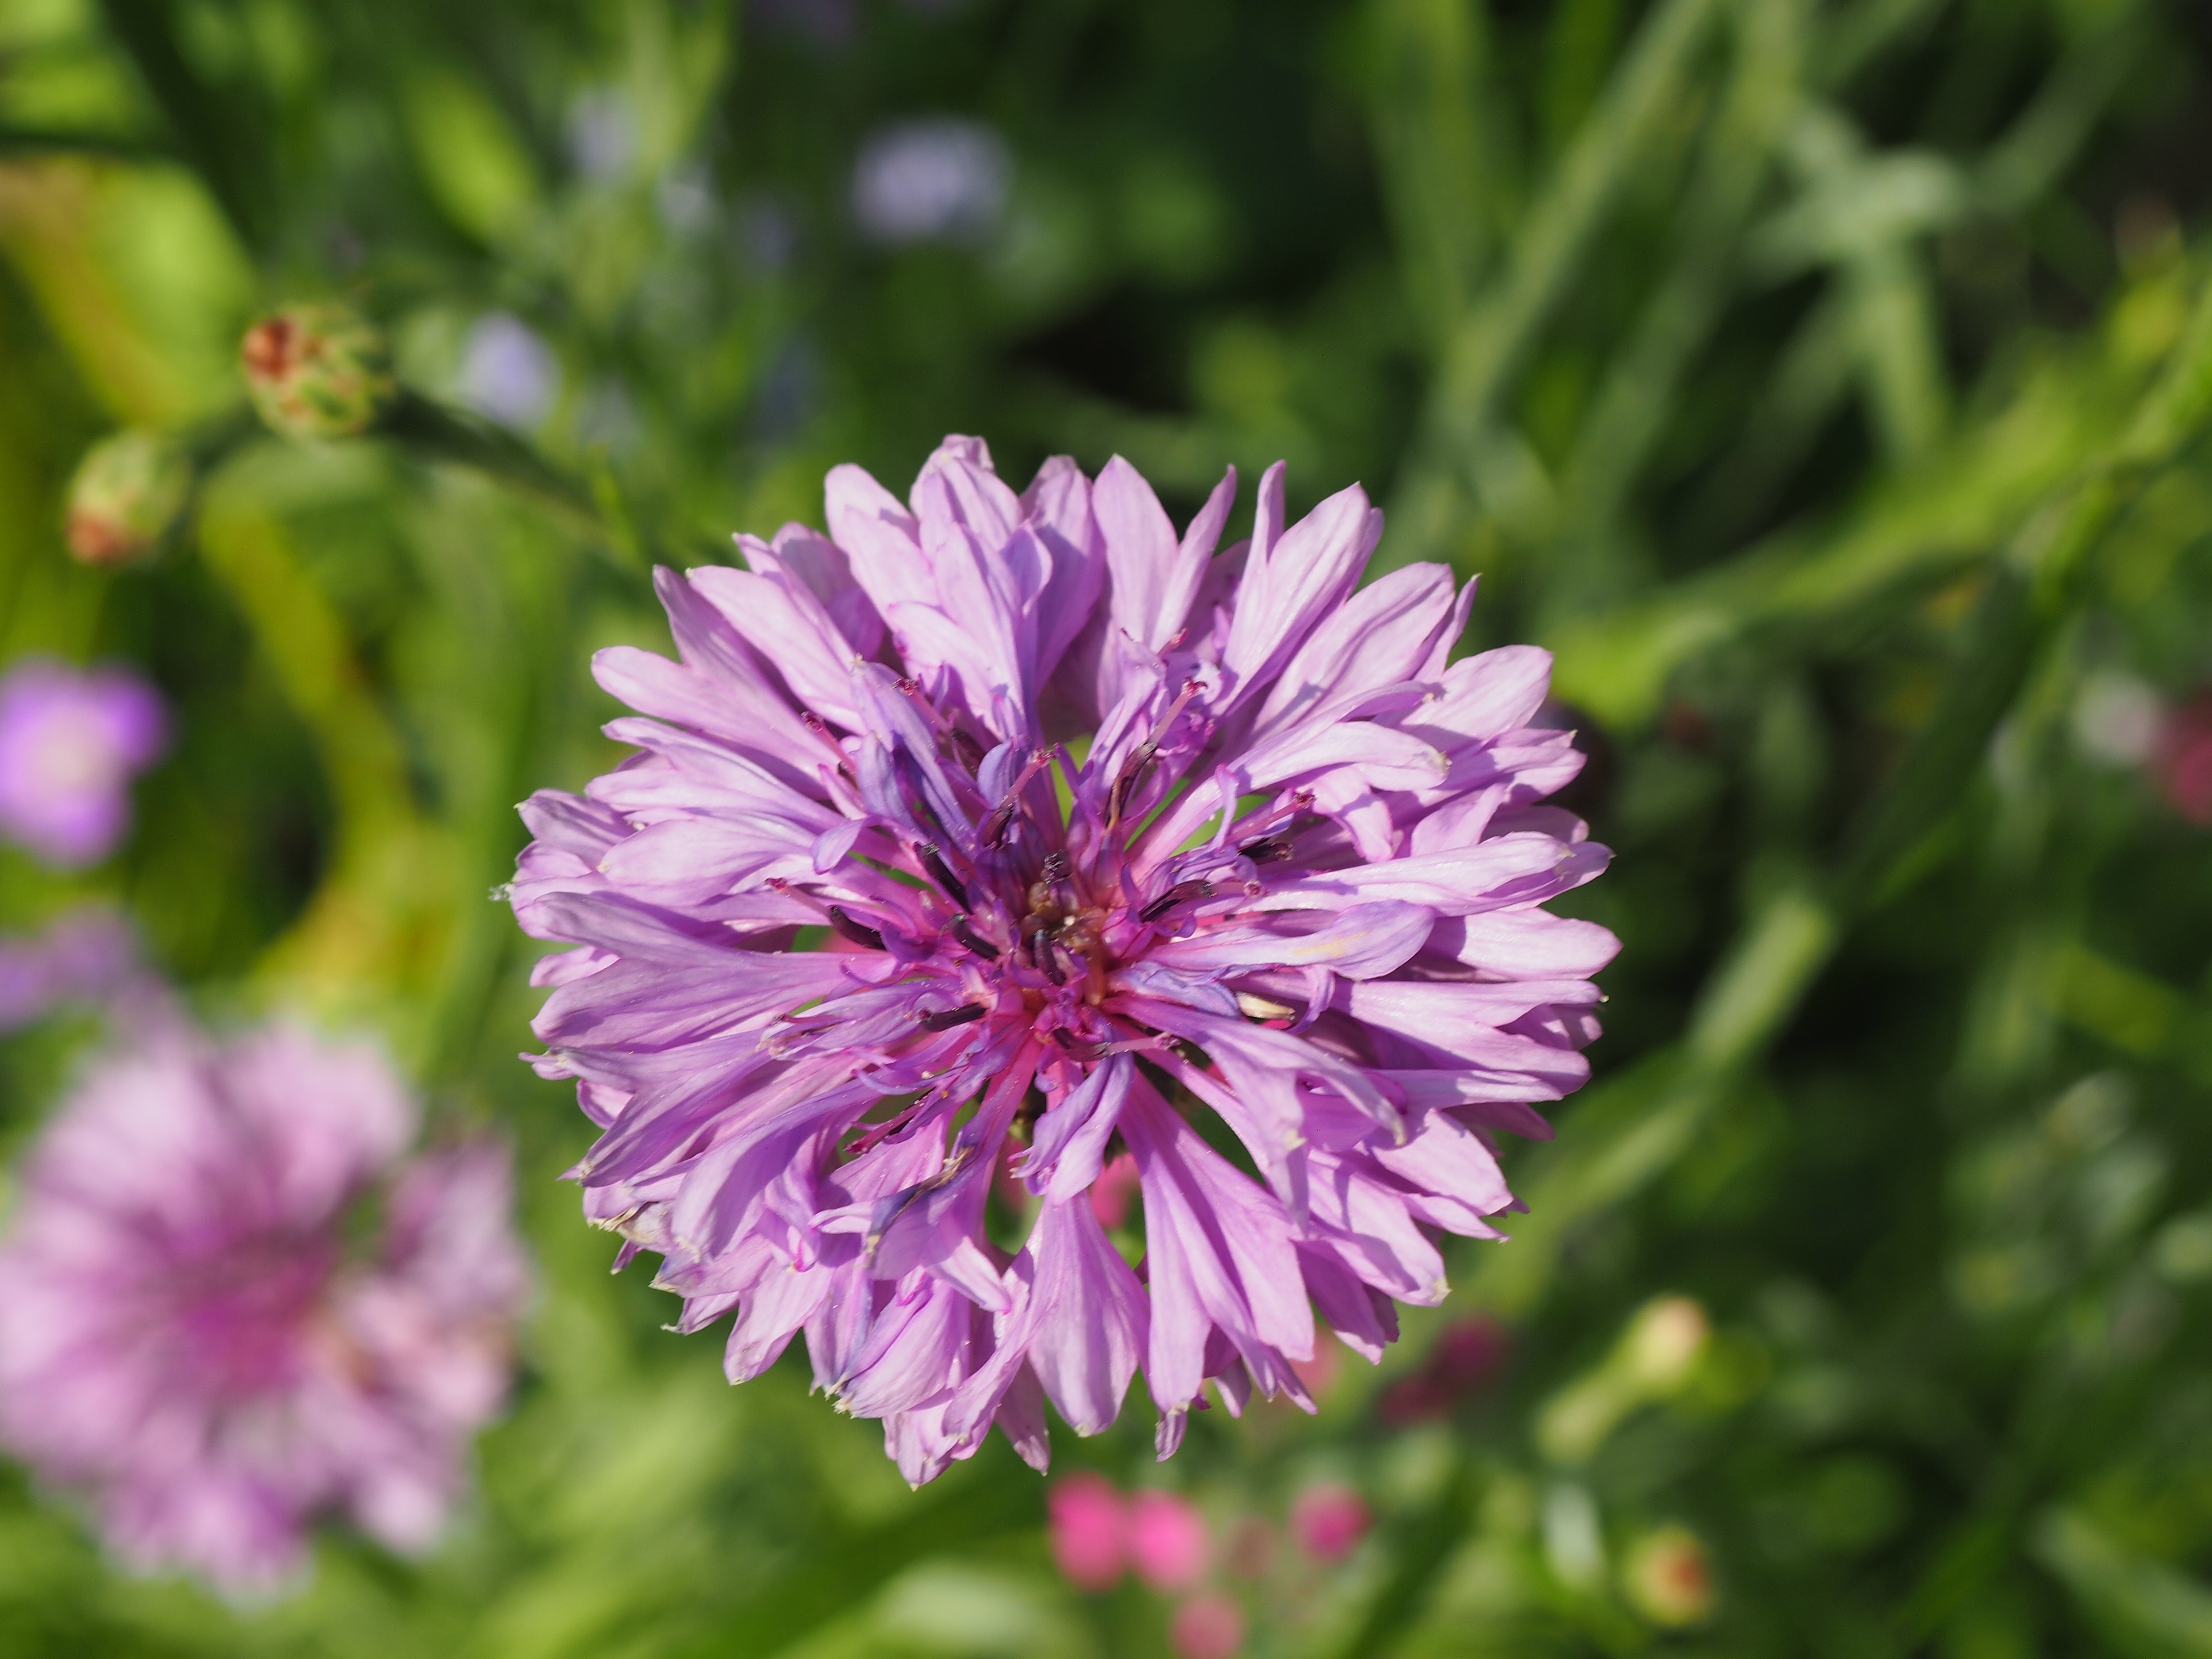
nature, plant, meadow, flower, petal, bloom, herb, produce, vegetable, botany, pink, flora, wild flower, wildflower, pointed flower, violet, aster, macro photography, flowering plant, daisy family, annual plant, land plant